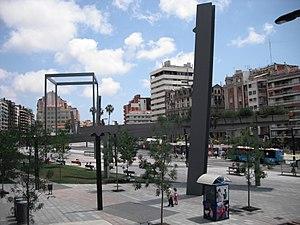
Ferdinand, vicomte de Lesseps, né à Versailles le 19 novembre 1805 et mort à La Chesnaye près de Guilly le 7 décembre 1894, est un diplomate et entrepreneur français. Il est surtout connu pour avoir fait construire le canal de Suez et pour être à l'origine du scandale de Panama pour lequel il a été condamné. Il était le neveu du diplomate Jean-Baptiste Barthélemy, baron de Lesseps.
La place de Lesseps est une place de Barcelone à la limite entre les arrondissements de Gràcia et Sarrià-Sant Gervasi, en bas de l'avinguda de Vallcarca. Avant 1895, la place était surnommée « Josepets » du nom de l'église attenante à un couvent de carmélites sur la place.